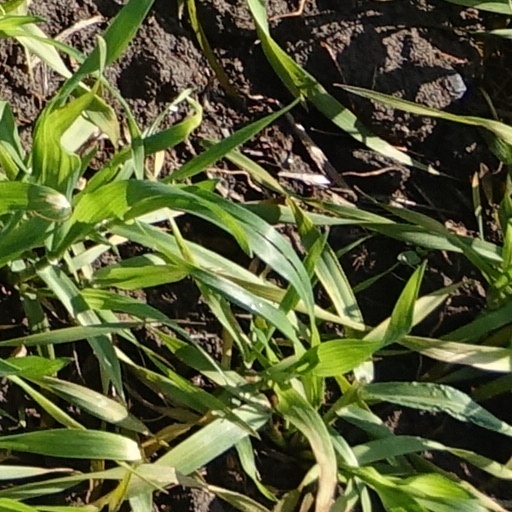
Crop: wheat